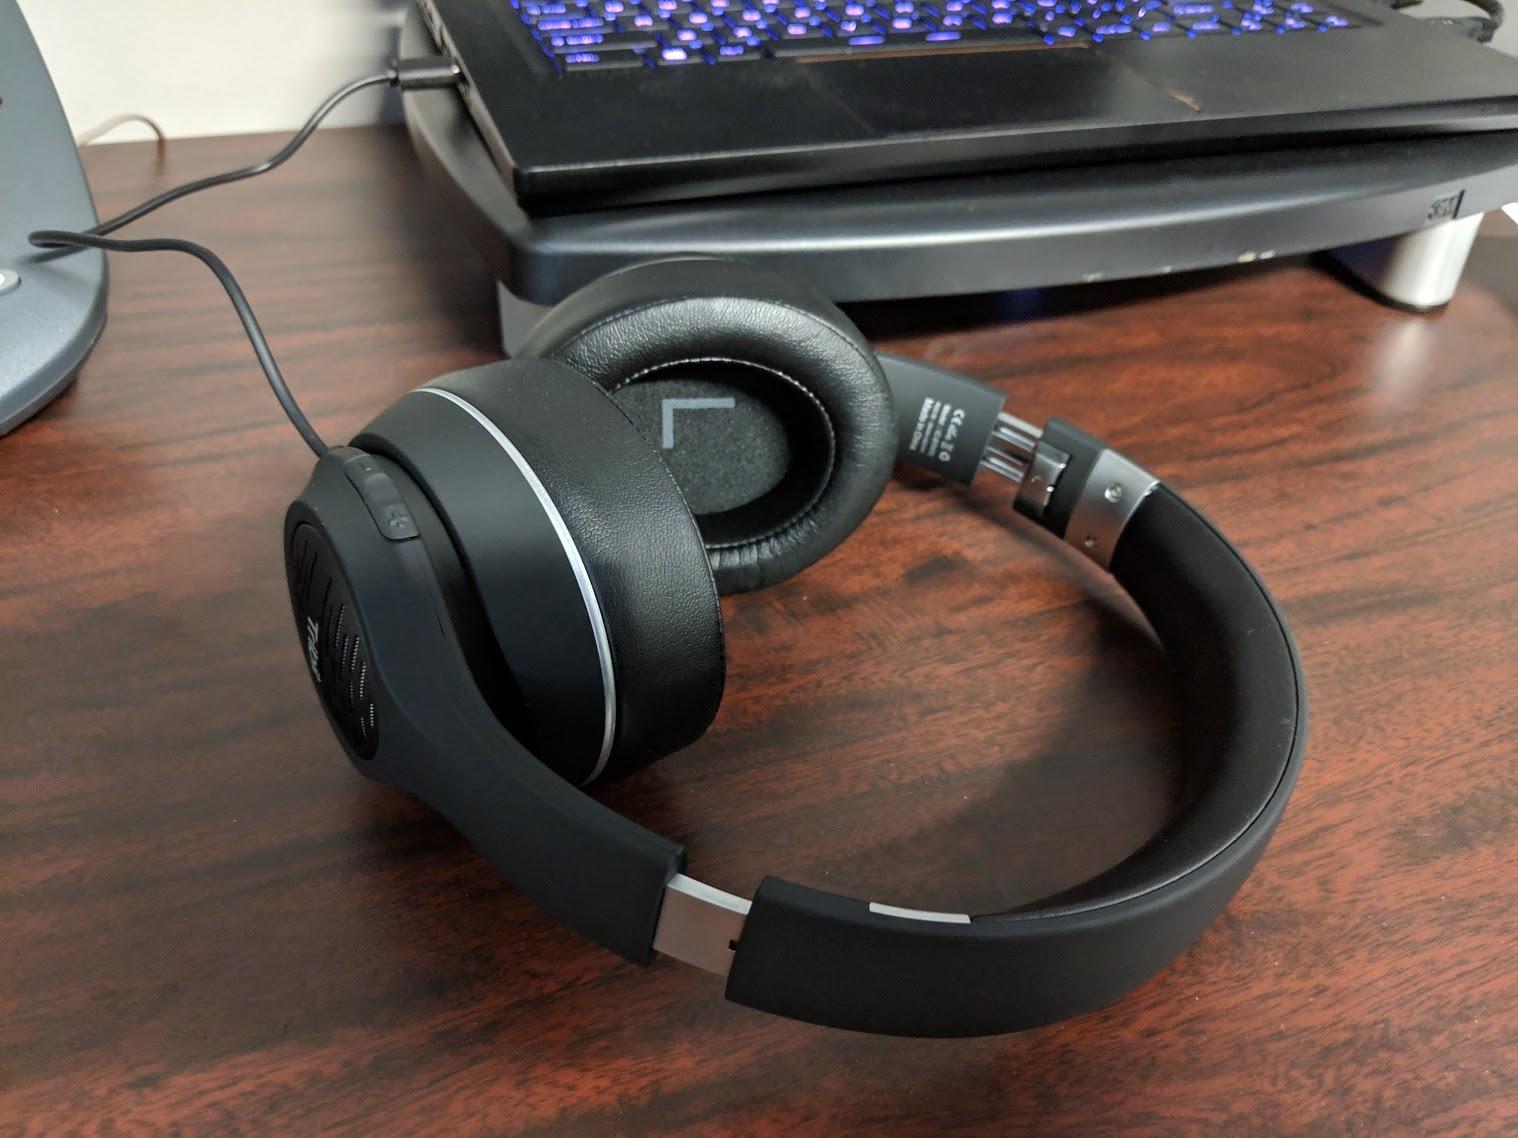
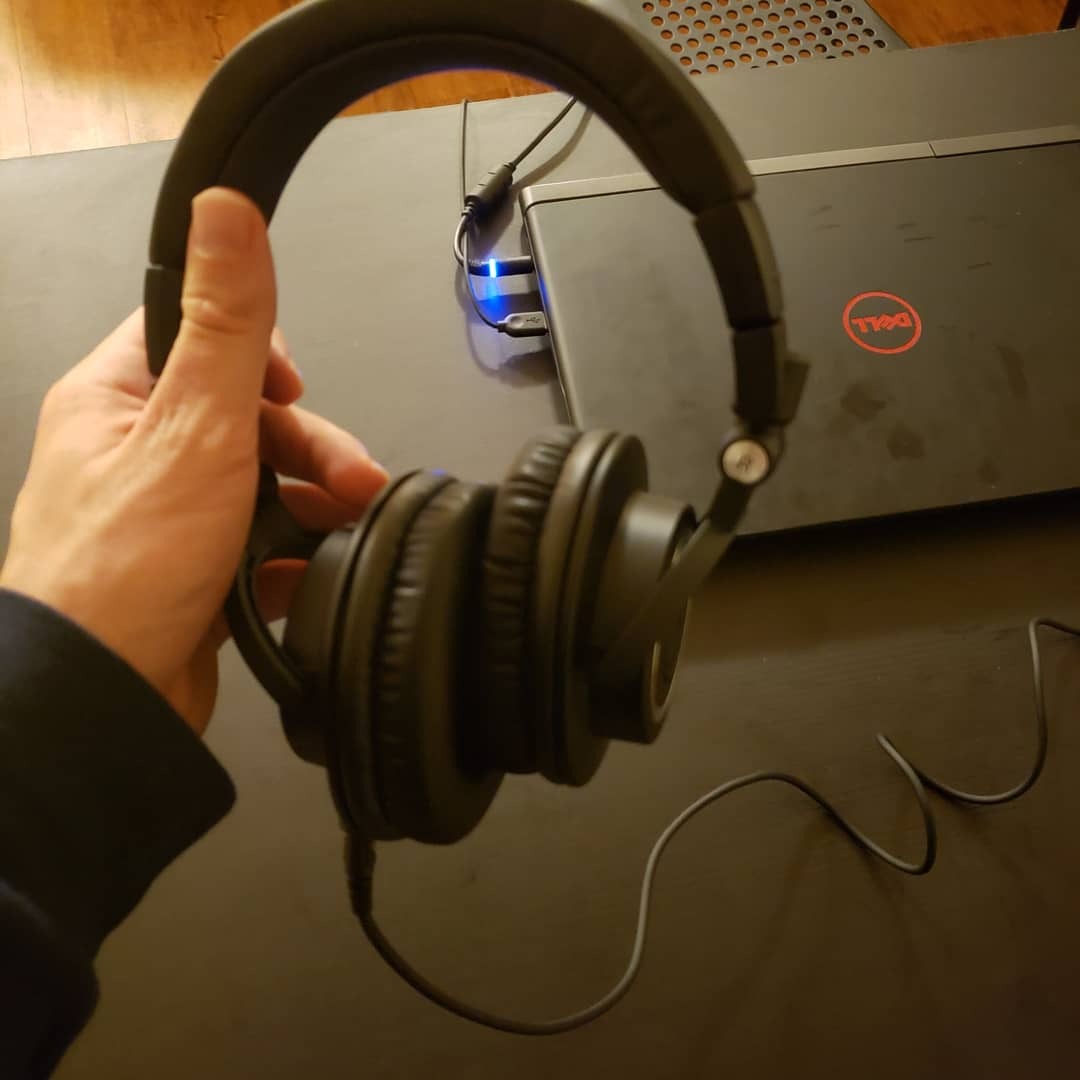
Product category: headphones
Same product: no